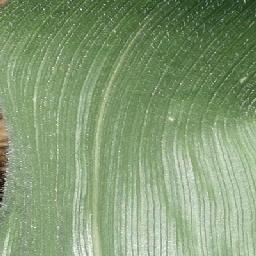
Label: Corn_(Maize)___Healthy